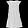
Label: Dress